Water rail

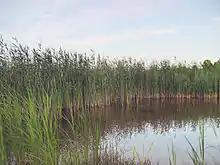

The water rail breeds across temperate Eurasia from Iceland and Ireland discontinuously to North Africa, Saudi Arabia and western China. Its distribution in Asia is poorly studied.